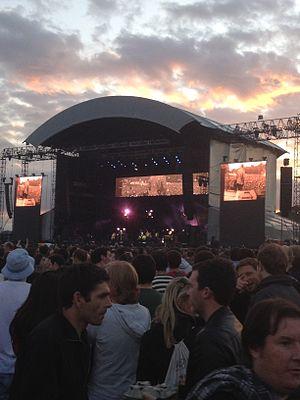
The Stone Roses est un groupe de rock alternatif britannique, originaire de Manchester, en Angleterre. Formé en 1983, il est l'un des groupes du mouvement madchester et du courant baggy. Malgré une carrière perturbée par un différend avec leur premier label et une discographie se résumant à deux albums studio, ils demeurent l'un des groupes britanniques les plus influents des années 1980 et 1990. Le groupe se sépare en 1996.